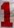
Number: 1